City Gallery Wellington

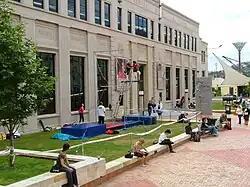
A trapeze outside the City Gallery

City Gallery Wellington Te Whare Toi is a public art gallery in Wellington, New Zealand.